Hitachi Construction Machinery (Europe)

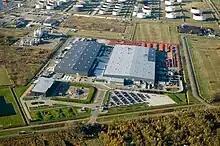
HCME facilities in Amsterdam

The factory was moved to its current site (also in Oosterhout) three years later, when HCME further expanded its operations. In 2002, the Zaxis mini excavator range was introduced to the plant. In the same year, HCME headquarters, including a factory for the construction of medium excavators and a Training and Demonstration Centre, was established in Amsterdam. A wing was added to the existing factory and a new production plant built alongside it in 2006.